Audigny

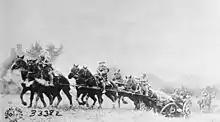
British field artillery at Audigny, 17 Oct 1918

Audigny was known as "Aldiniacum" in 1065, "Aldinisia" in 1161, "Aldigni" in 1165, and "Auldigny" in 1530. The name comes from a Germanic form of "Aldinus" derived from the Latin "Albus" meaning "White".